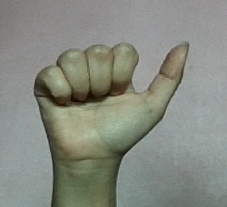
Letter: dhad